Israelitische Cultusgemeinde Zürich

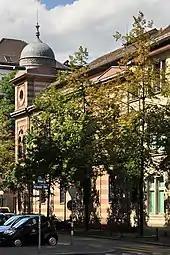
Synagoge Zürich Löwenstrasse

A Jewish community in Zürich was first mentioned in 1273, but during the 1349 pogrom the Jewish citizens were banned from Zürich, and the synagogue was abandoned. On 25 February 1352, Jewish citizens were allowed to live within the medieval town walls again. In 1363, the so-called "Judenschuol", a medieval term in Zürich for the synagogue situated at the Neumarkt was mentioned. On 2 November 1383, the Jewish citizens of Zürich were allowed by Heinrich, Bishop of Konstanz, on request of the city council of Zürich, to renew the synagogue and the cemetery, on condition that only Jews who resided (i.e. had "Burgrecht") in Zürich could be buried there. At the location of the former synagogue, a plaque was mounted towards "Synagogengasse" and Grimmenturm.